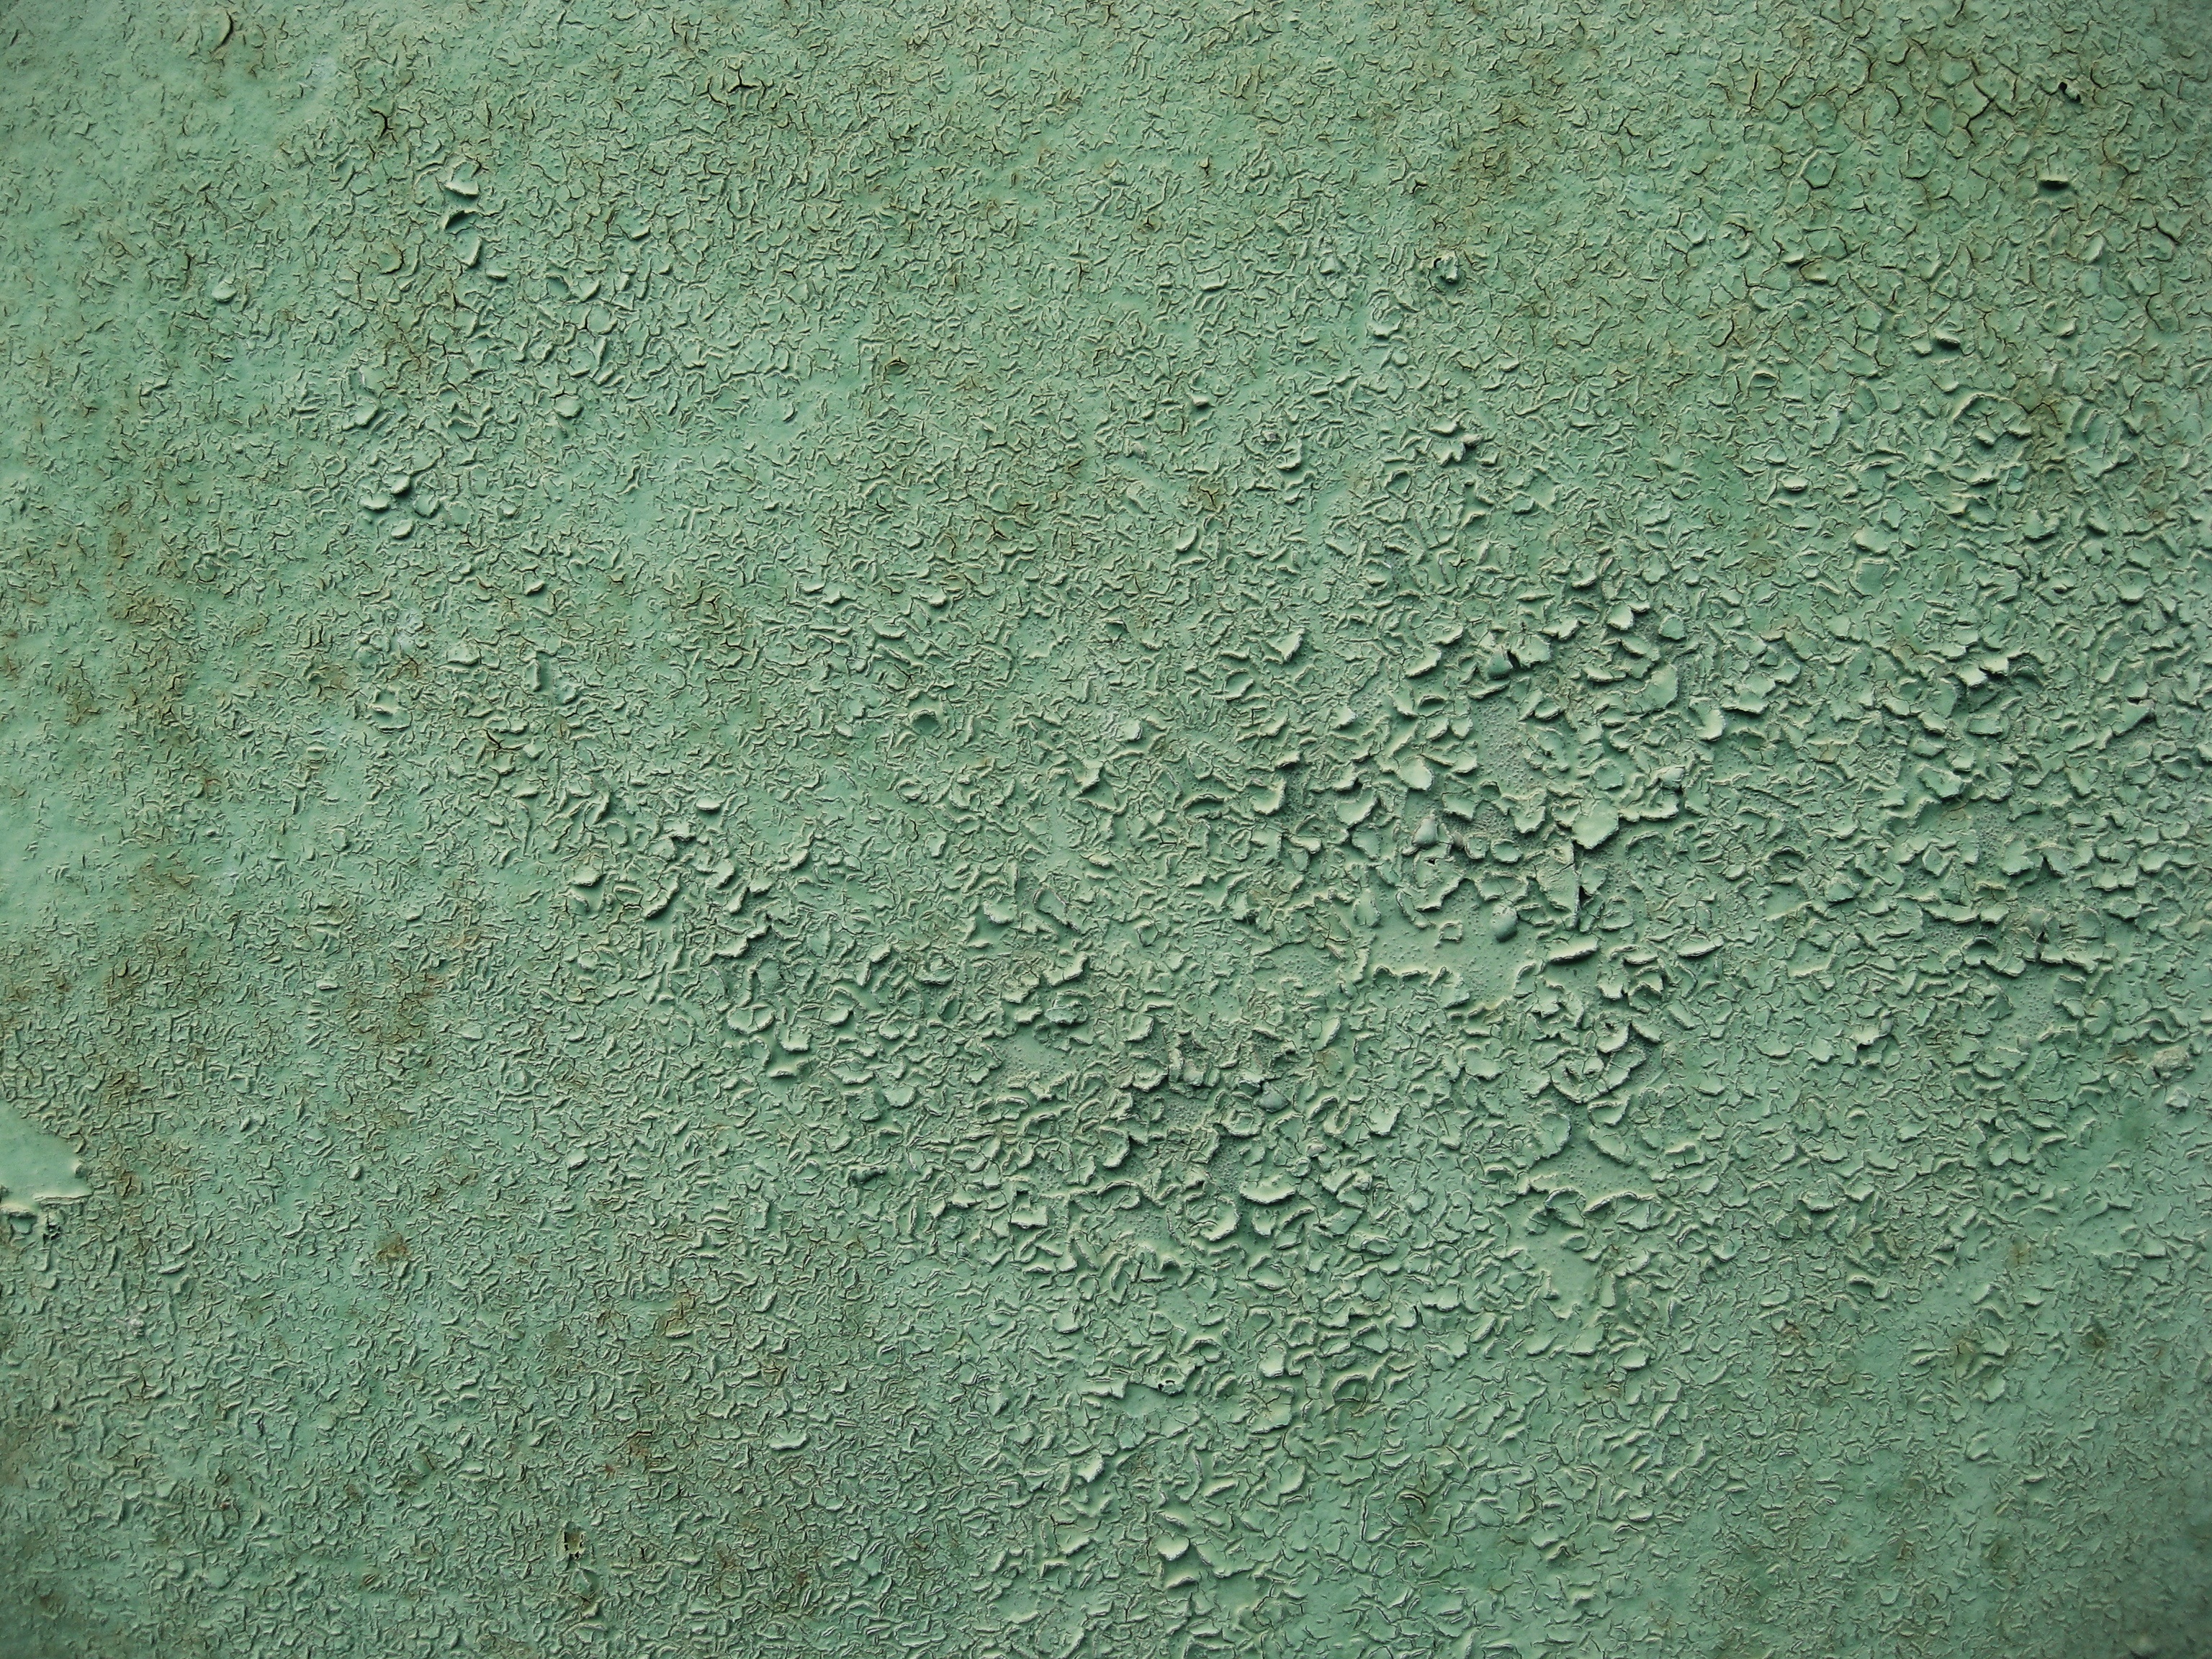
retro, texture, floor, old, wall, asphalt, green, color, soil, crack, paint, material, surface, background image, background, flooring, road surface